Cliven Bundy

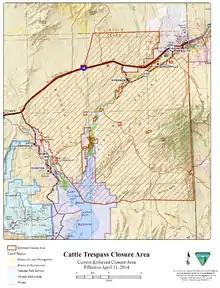
BLM Trespass Cattle Closure Map, April 11, 2014.

The Bundy standoff was an armed confrontation between protesters and law enforcement that developed from a 20-year legal dispute between the United States Bureau of Land Management (BLM) and Cliven Bundy over unpaid grazing fees on federally owned land in southeastern Nevada.